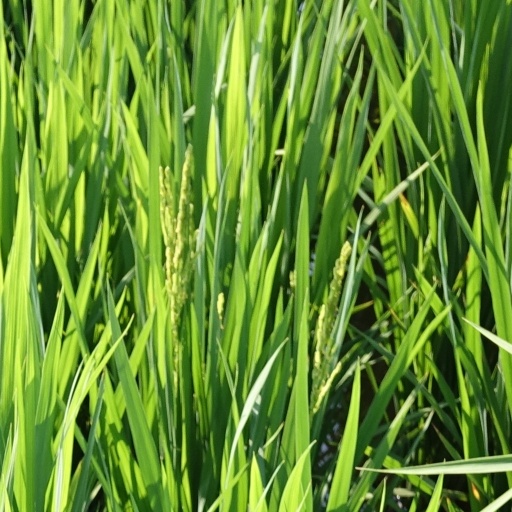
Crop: rice